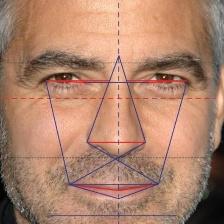
Label: faces